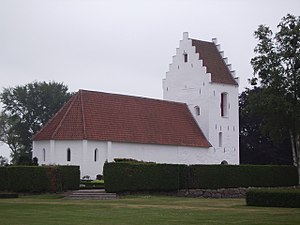
Vejle Kirke
Vejle Kirke
Vejle Kirke er en kirke beliggende i landsbyen Vejle, ca. 12 km sydsydvest for Odense. Faaborg-Midtfyn Kommune, tidligere Broby Kommune.